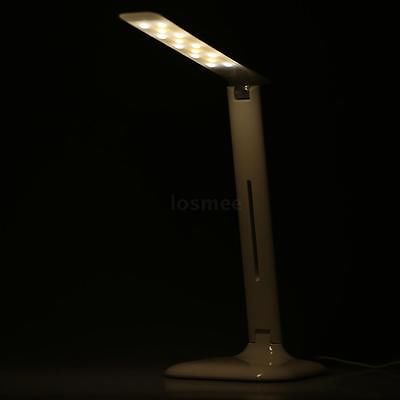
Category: lamp